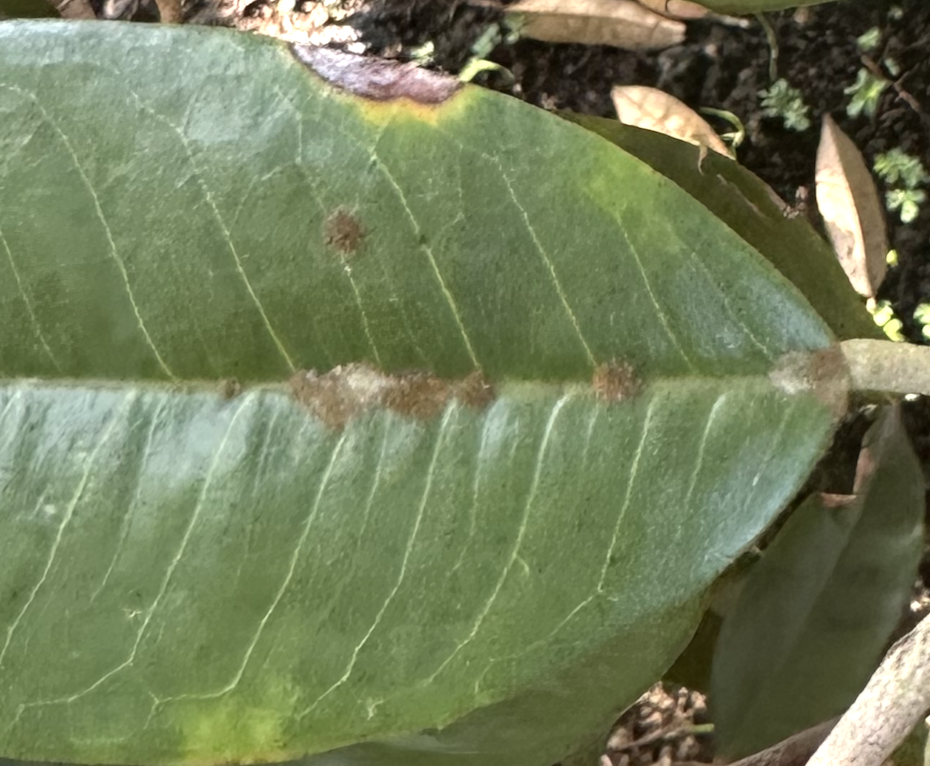
Label: stem_blight